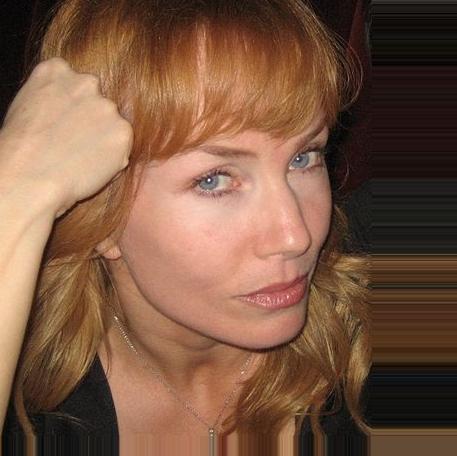
Age: 46